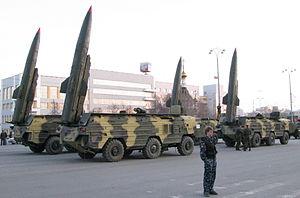
L'OTR-21 Totchka plus connu au niveau mondial sous le code OTAN SS-21 ou SS-21 Scarab est un missile balistique tactique soviétique à courte portée d'une masse de 2 tonnes.
Une arme nucléaire tactique est une bombe A ou bombe H destinée à un usage sur le champ de bataille ou en arrière de celui-ci, visant des cibles tels quartiers-généraux, concentration de troupes, bases militaires, moyens logistiques, navires et avions de combat et pouvant être portée par une vaste gamme de vecteurs. Elle produit une explosion d'une puissance variant entre 300 tonnes et 300 kilotonnes. Les médias anglophones utilisent régulièrement le terme « mini-nuke », qui n'a aucune référence officielle.
BAZ-5937/BAZ-5939 est un véhicule militaire russe servant comme véhicule antiaérien et comme tracteur-érecteur-lanceur.